Street names in Barcelona

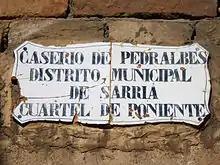
Pedralbes farmhouse, plate of the old town hall of Sarrià, municipality added in 1921.

At the end of World War I, in 1918, and due to the Francophile tendency of the consistory, several streets were named with names related to the war: the newly created Plaça de Ramon Berenguer el Gran was called Plaça de l'11 de Novmbre de 1918, date of the end of the war, although in 1922 it returned to its previous name; the Plaça d'Estanislau Figueras was dedicated to Marshal Joffre (currently Plaça de Vázquez de Mella); and the Passeig de Verdun was created, named after a battle of the Great War.